Gromit Unleashed

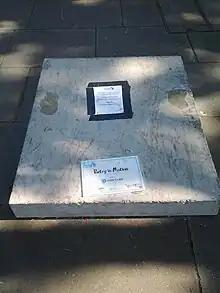
An empty plinth while "Poetry in Motion" was being repaired.

Due to the openness of the outdoor sculptures in the trail, they were vulnerable to vandalism. In total, five sculptures were vandalised during the exhibition: